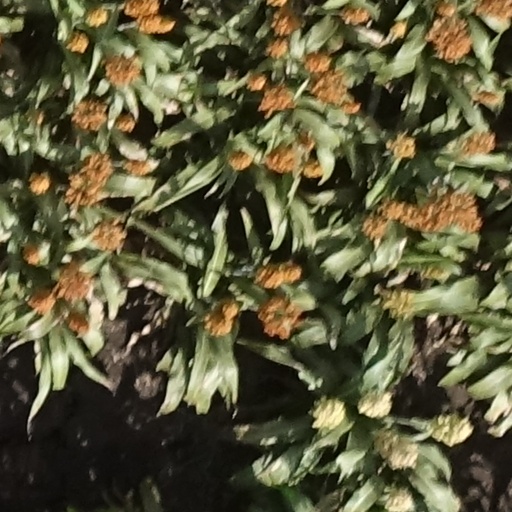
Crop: sorghum